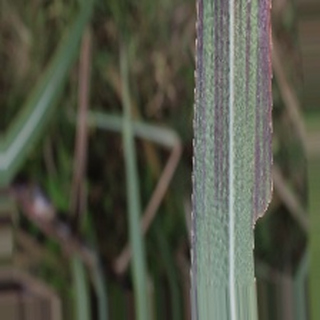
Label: sugarcane_bacterial_blight